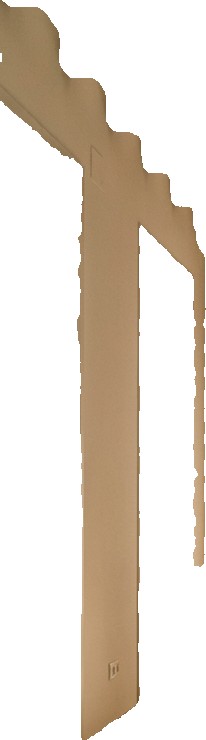
Surface category: wall